Andrew R. Morgan

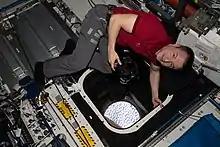
Morgan takes photographs of the Earth from the WORF

On August 21, 2019, Morgan conducted his first Spacewalk alongside Hague. The two spent six hours and 32 minutes outside of the ISS installing the International Docking Adapter-3 (IDA-3) docking adapter onto the Pressurized Mating Adapter-3 (PMA-3) docking part, attached to the ISS's Harmony module, the installation of this adapter converted PMA-3 from the older APAS-95 docking system, used by the Space Shuttle, to the newer International Docking System Standard, which will allow the port to be used by the SpaceX Crew Dragon and Boeing CST-100 Starliner spacecraft being developed to ferry crew to the ISS under the Commercial Crew Program.